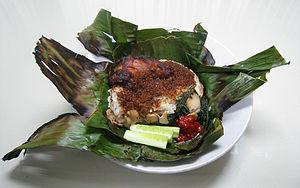
Le nasi bakar est un plat de riz cuit, assaisonné d'épices et d'ingrédients enroulés dans une feuille de bananier, le tout cuit sur un gril ou un barbecue. La feuille de bananier brulée donne un goût unique au riz.